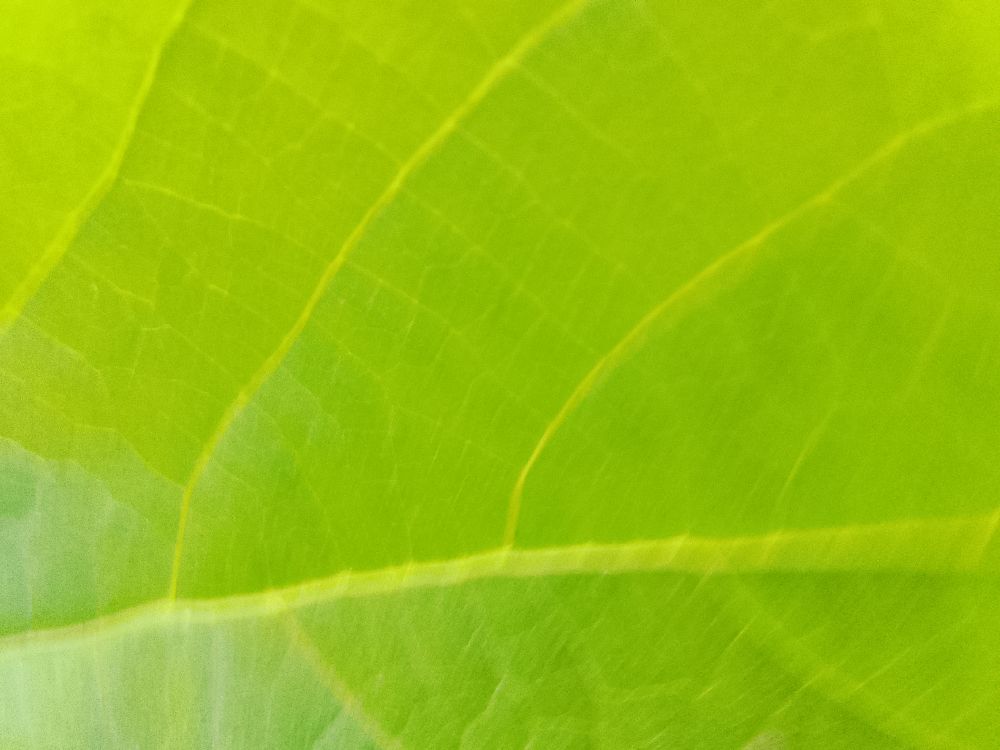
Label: healthy